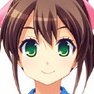
Portrait style: Anime Portrait